Lakshmi N. Menon

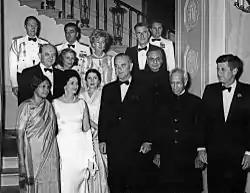
Menon "(front row, far left)" attending a state dinner at the White House, 3 June 1963.

She was a Rajya Sabha member from 1952 to 1966. She served in the Ministry of External Affairs as parliamentary secretary from 1952 to 1957, as deputy minister from 1957 to 1962 and as Minister of State to 1966. Retiring from political service in 1967, she turned to social work and also to writing, authoring among other things a book on Indian women for the Oxford Pamphlets on Indian Affairs series, published by Oxford University Press. She helped to found the Federation of University Women in India. In recognition of her services, she was awarded the Padma Bhushan in 1957 and she was the second Malayali to receive the award.